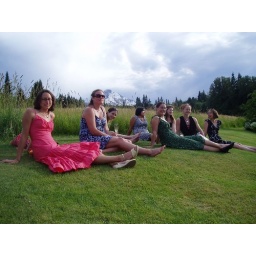
The girls in the grass @ ben & christina's wedding